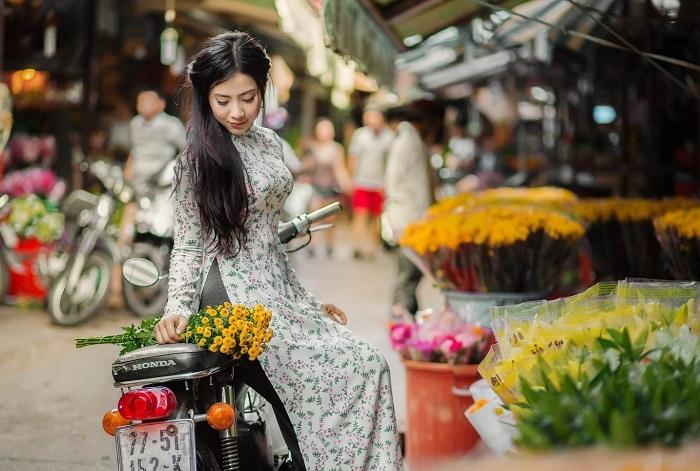
phía trước cô gái có nhiều bông hoa đang được trưng bày